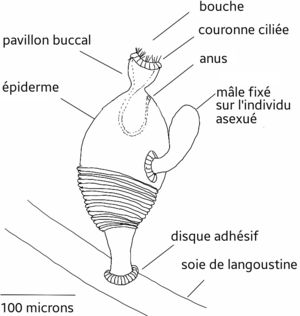
Représentation schématique d'un individu asexué fixé sur une soie de langoustine